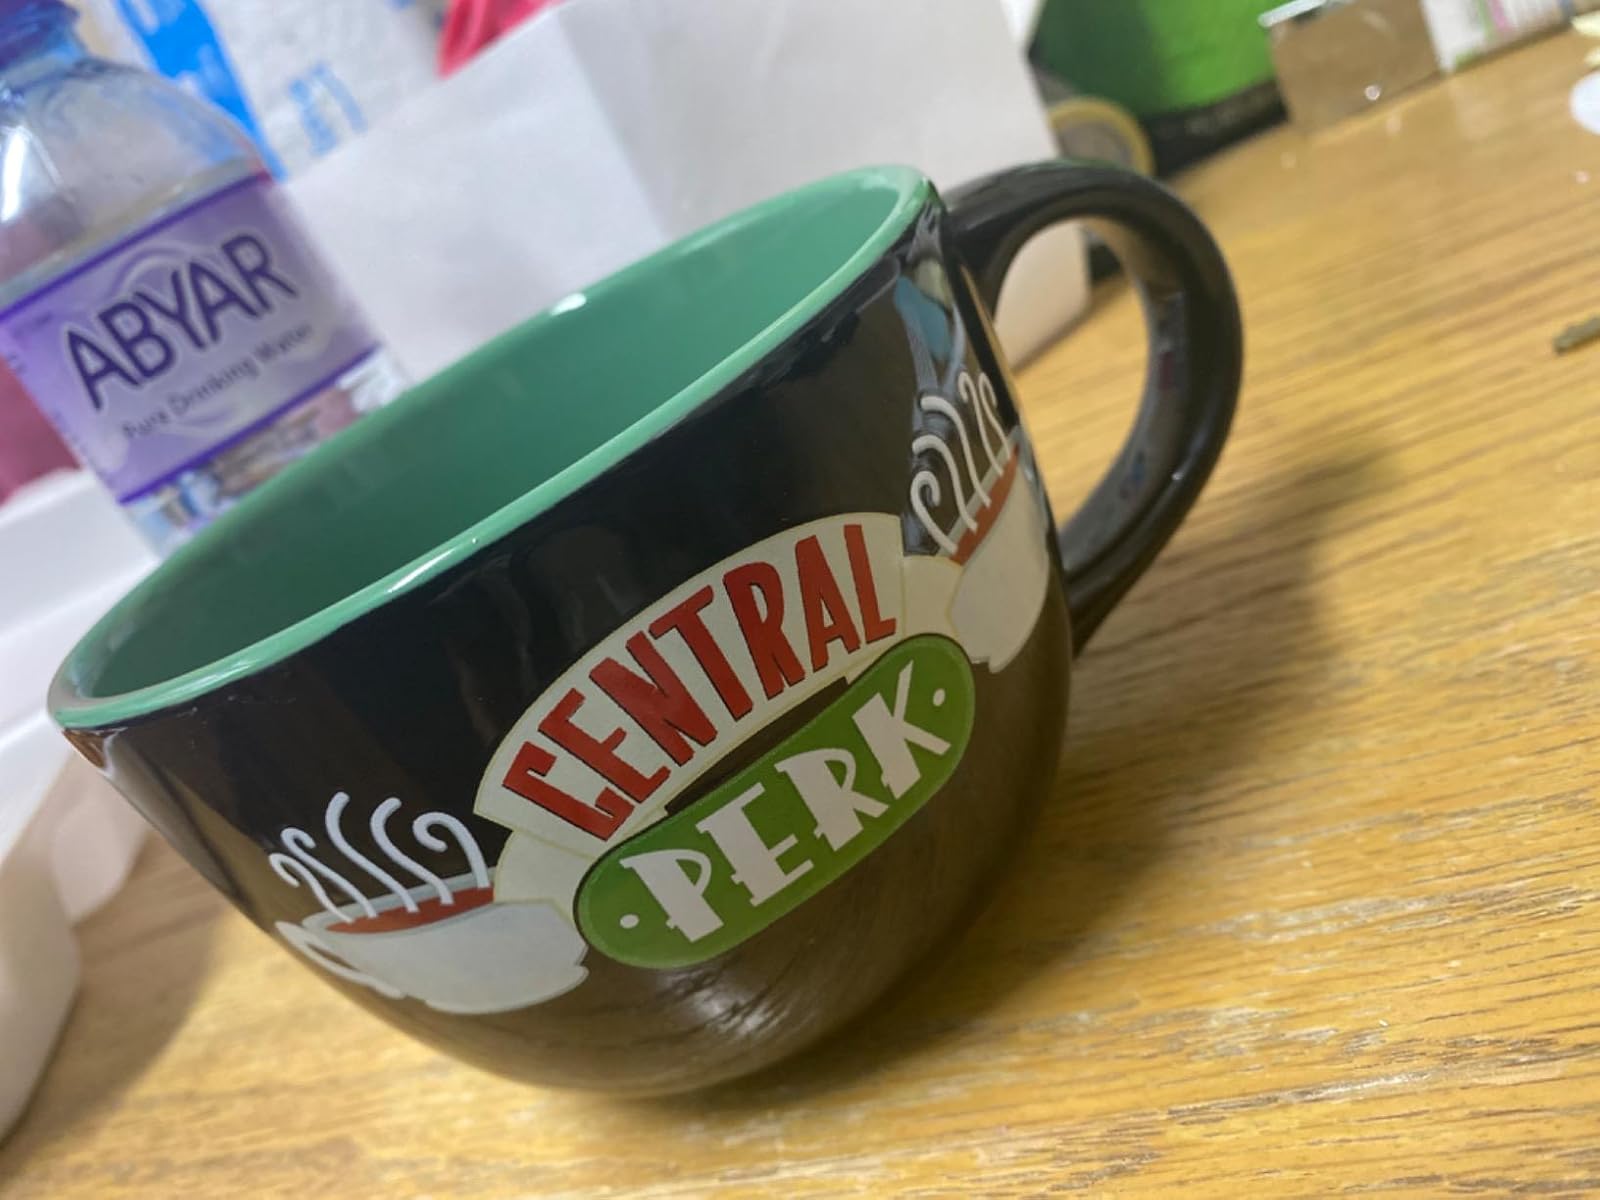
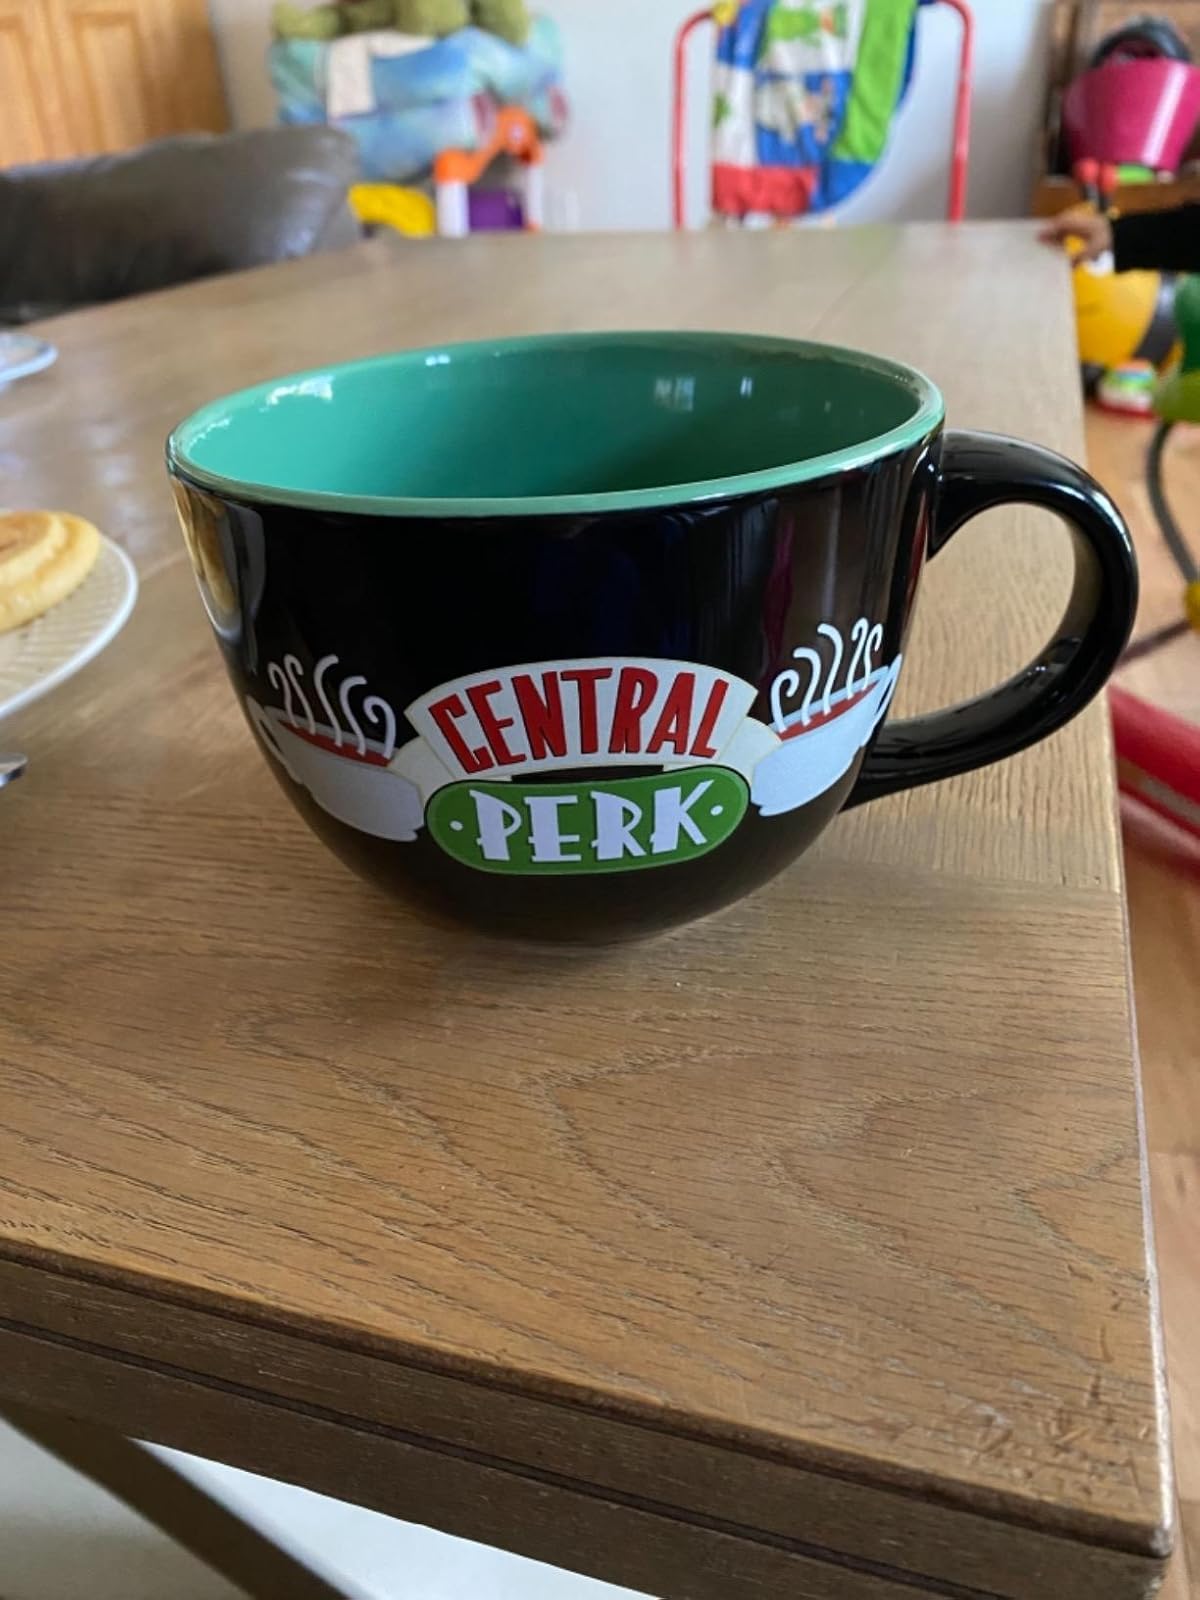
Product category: items_mug
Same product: yes